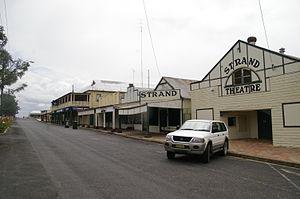
Ashford est un village de la Nouvelle-Angleterre en Nouvelle-Galles du Sud en Australie à proximité de la frontière avec le Queensland. Elle compte 514 habitants en 2006.